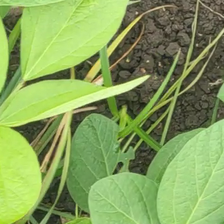
Weed species: Lavhala_(Cyperus_Rotundus)